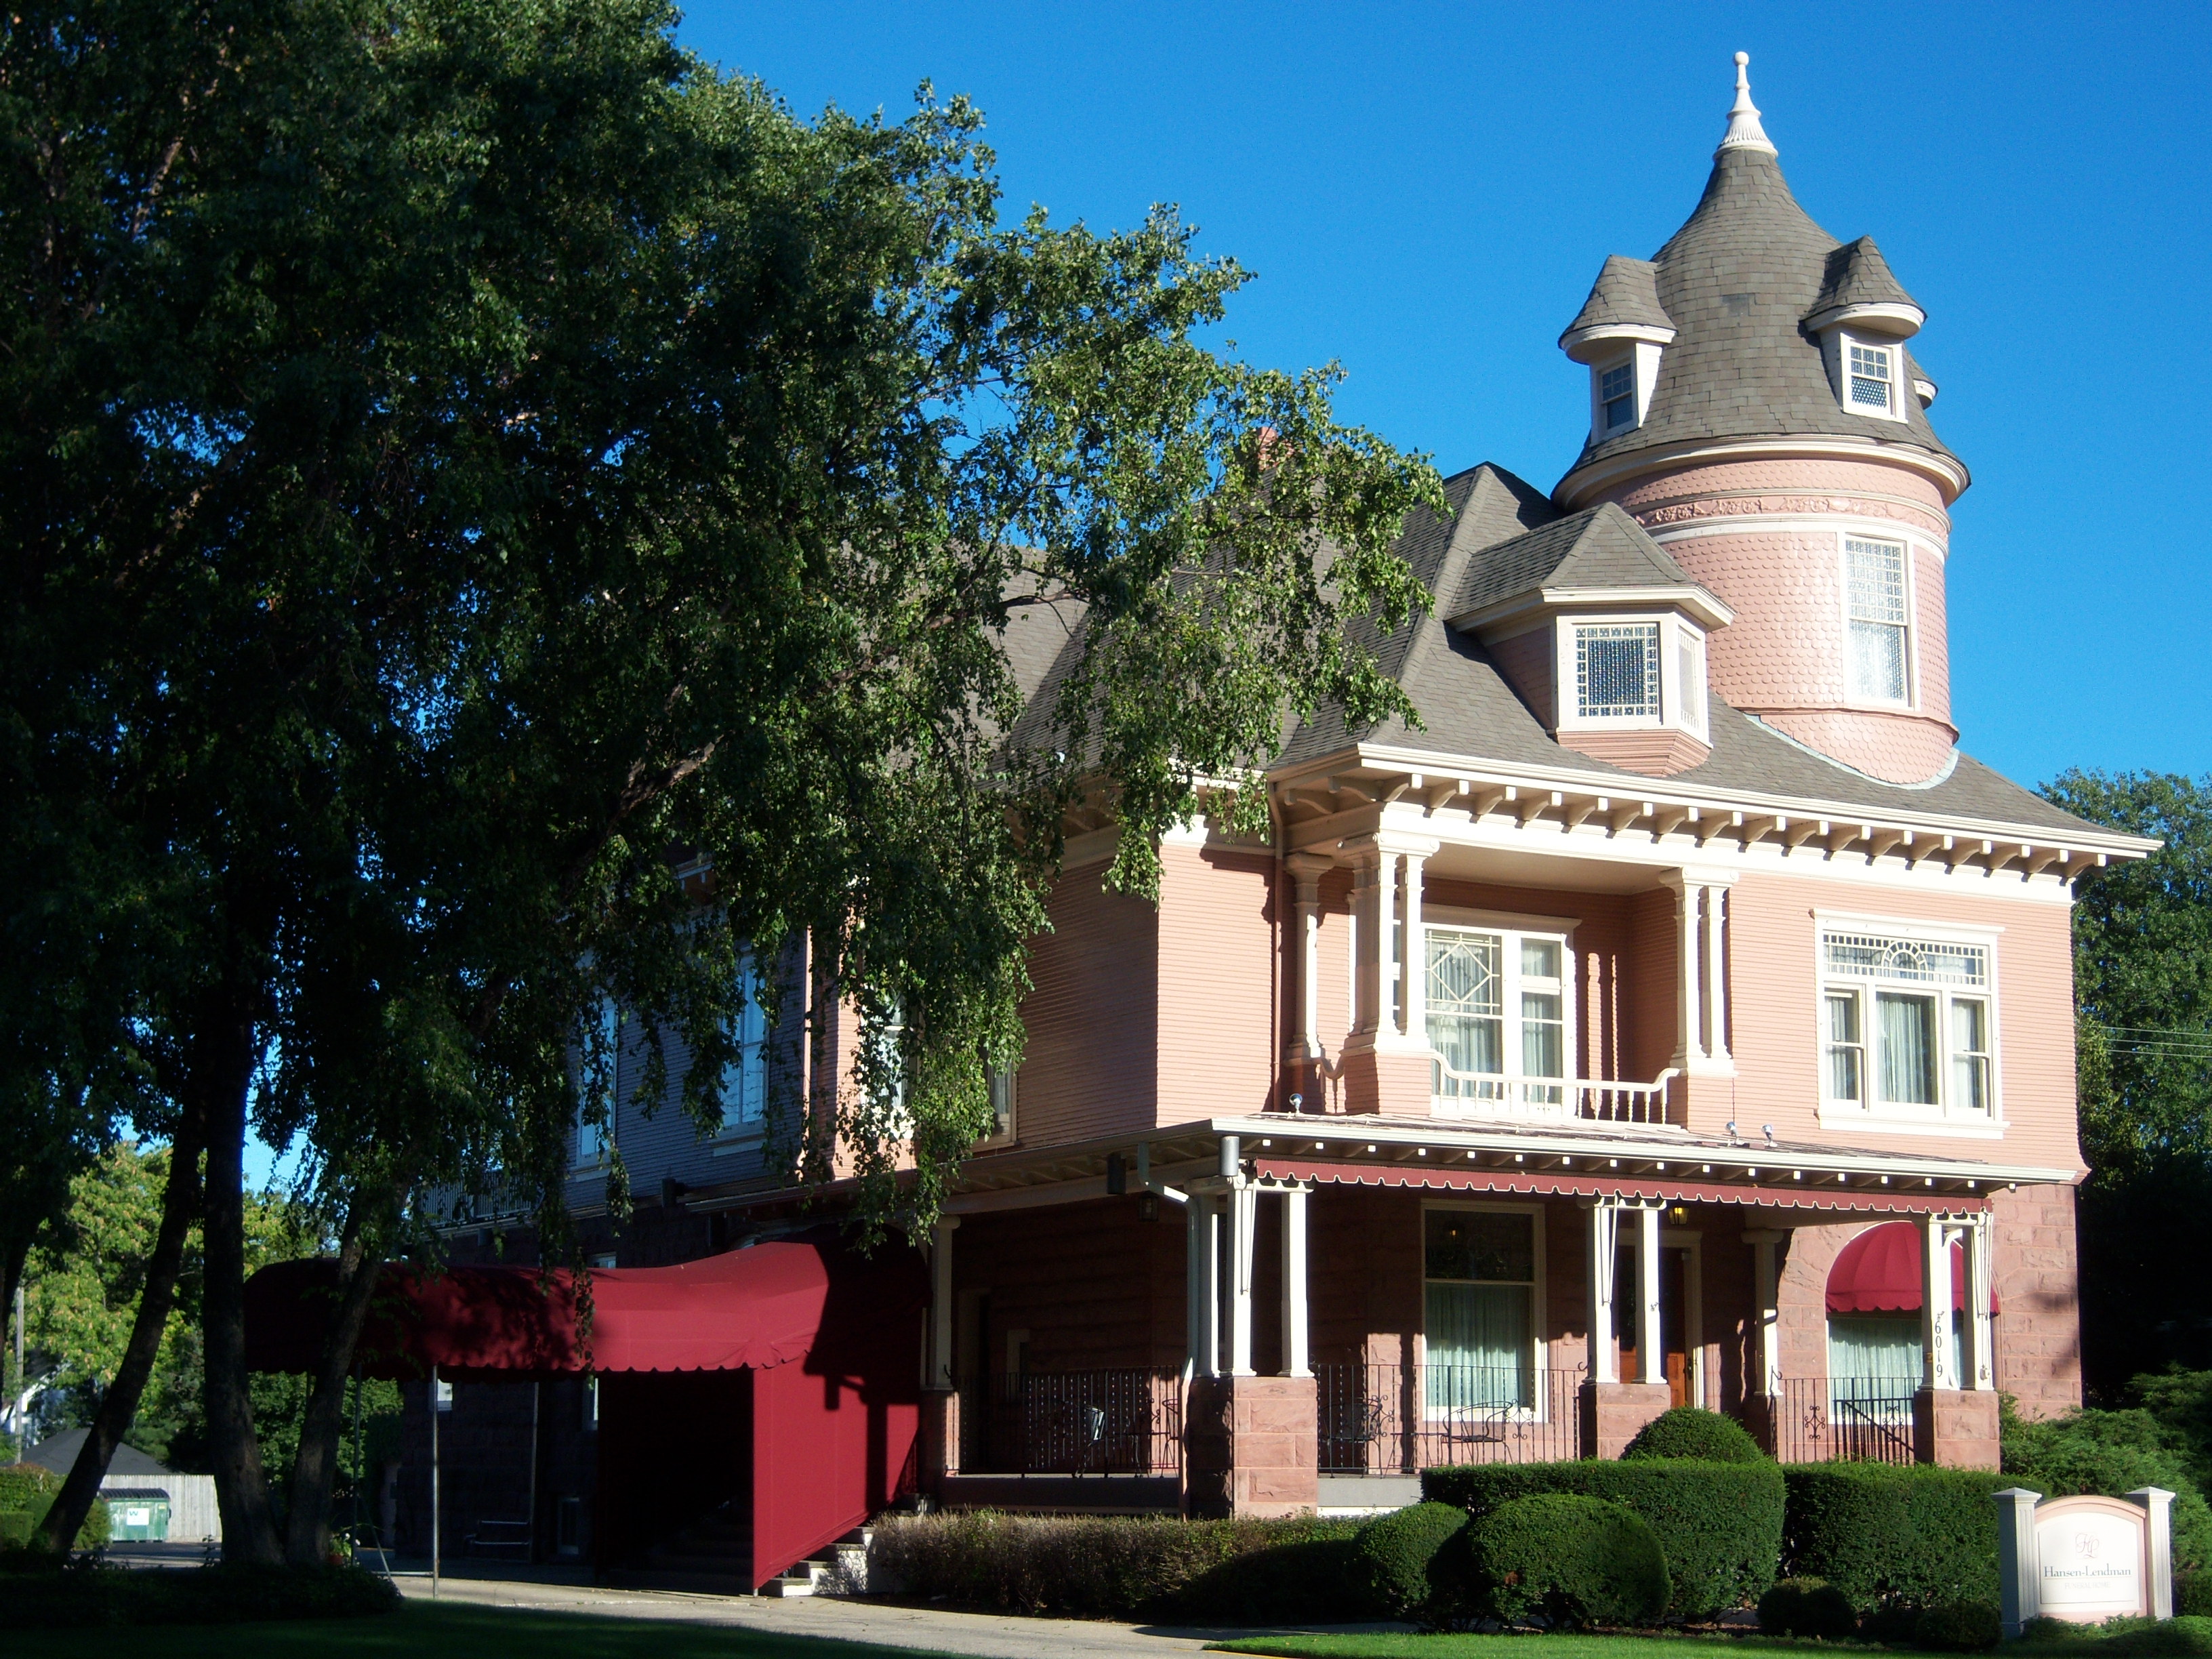
villa, mansion, house, building, home, facade, property, estate, wisconsin, kenosha